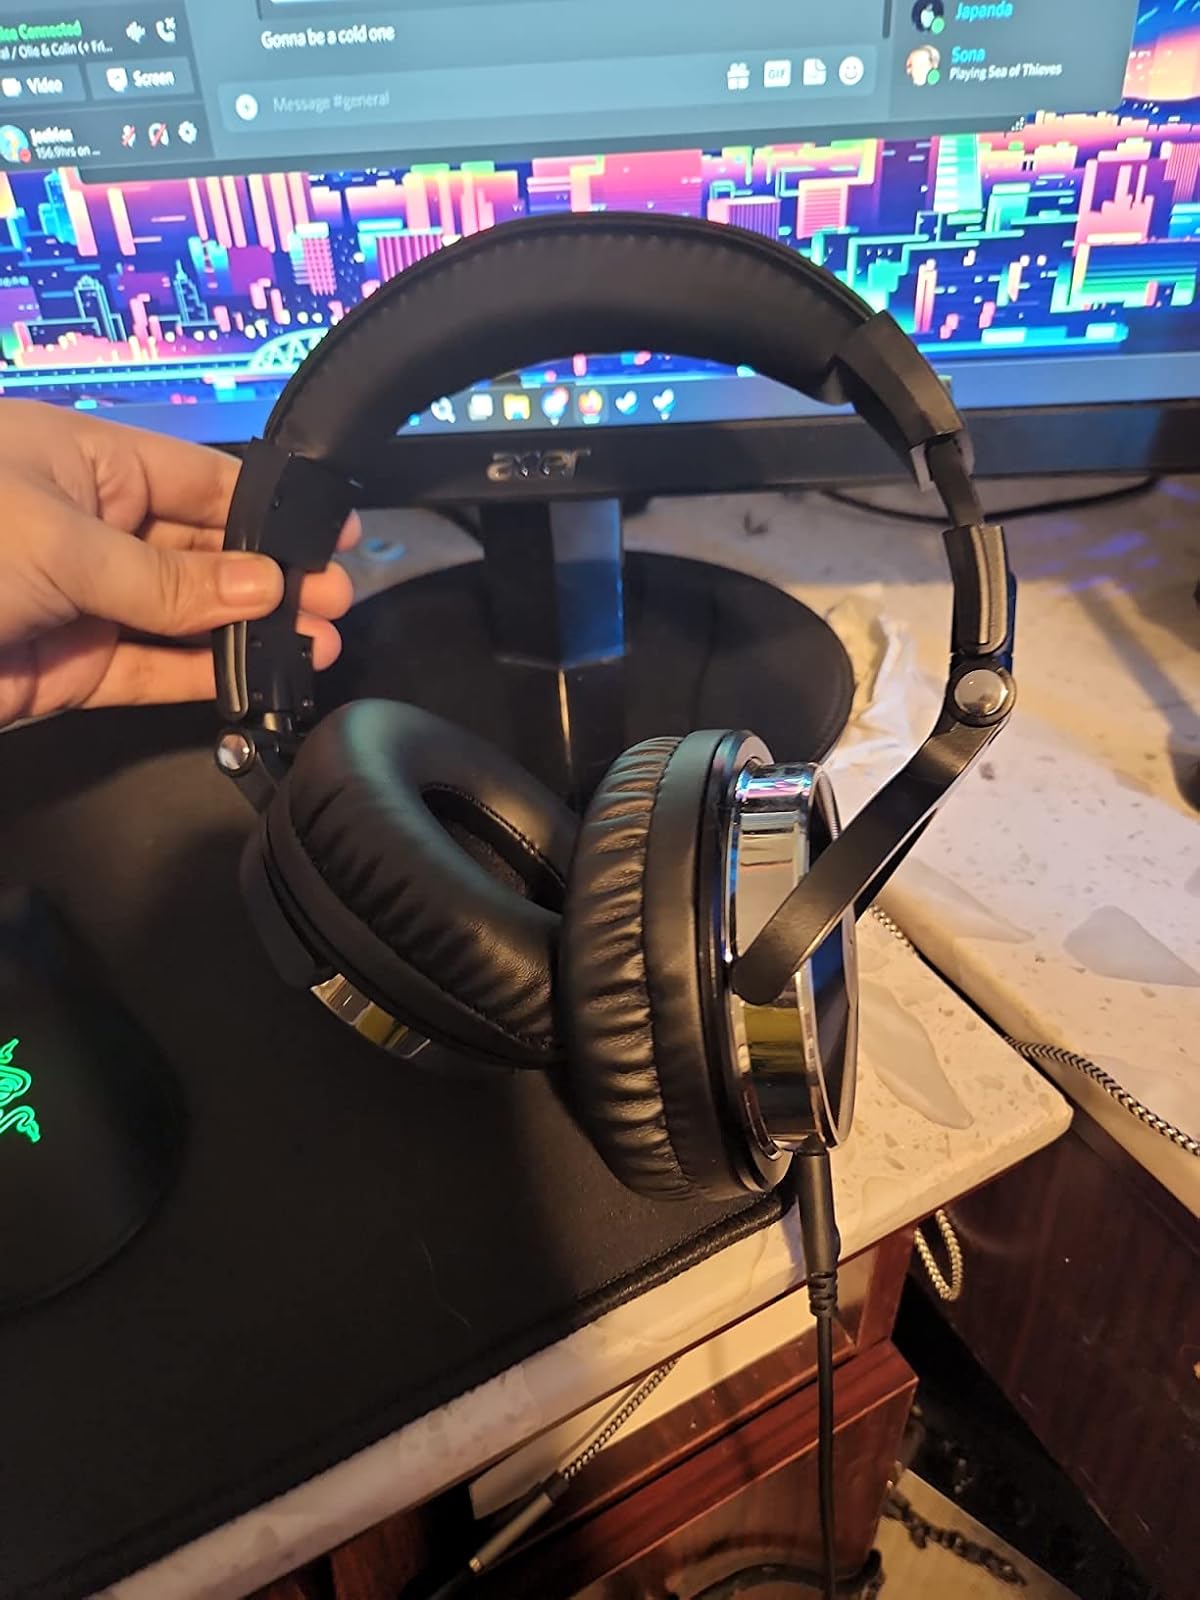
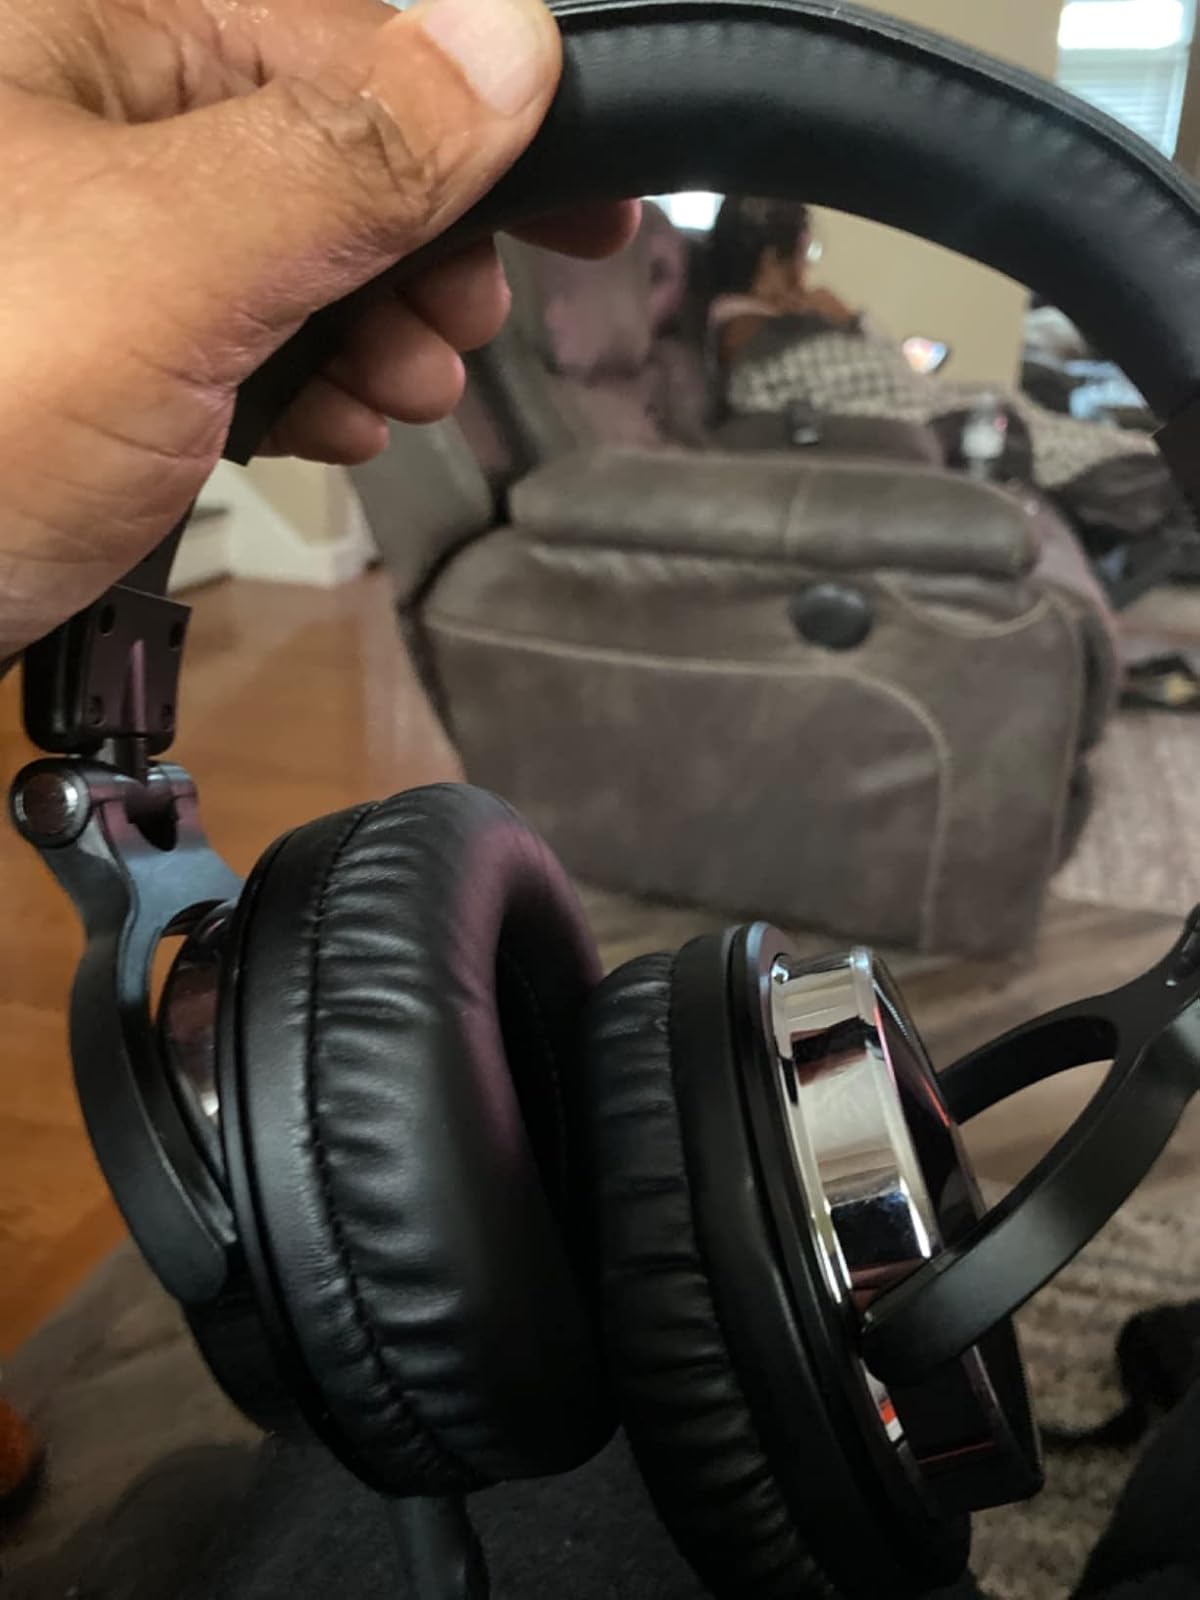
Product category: headphones
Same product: yes